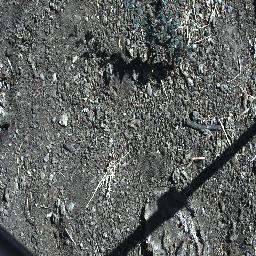
Label: prickly_acacia